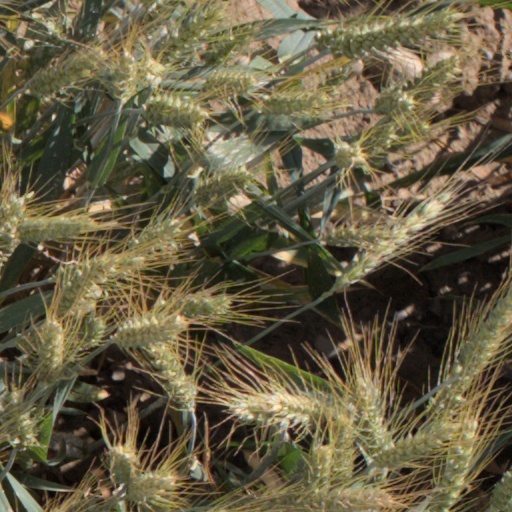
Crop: wheat